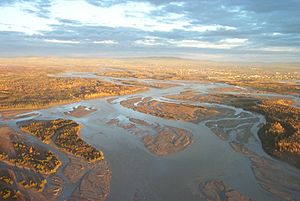
Tanana River
Tanana River i nærheden af Fairbanks
Tanana River er den største biflod til Yukonfloden, og er 940 kilometer lang. Den løber fra grænsen til Canada mod øst og nordvestover via byen Fairbanks, til byen Tanana hvor den munder ud i Yukon. Tanana er den tredje længste flod i Alaska med et afvandingsområde på 113.959 km².